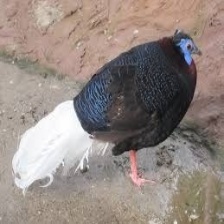
Species: BULWERS PHEASANT
Scientific name: LOPHURA BULWERI